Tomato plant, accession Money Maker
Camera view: bottom (45 deg); turntable rotation: 180 degrees
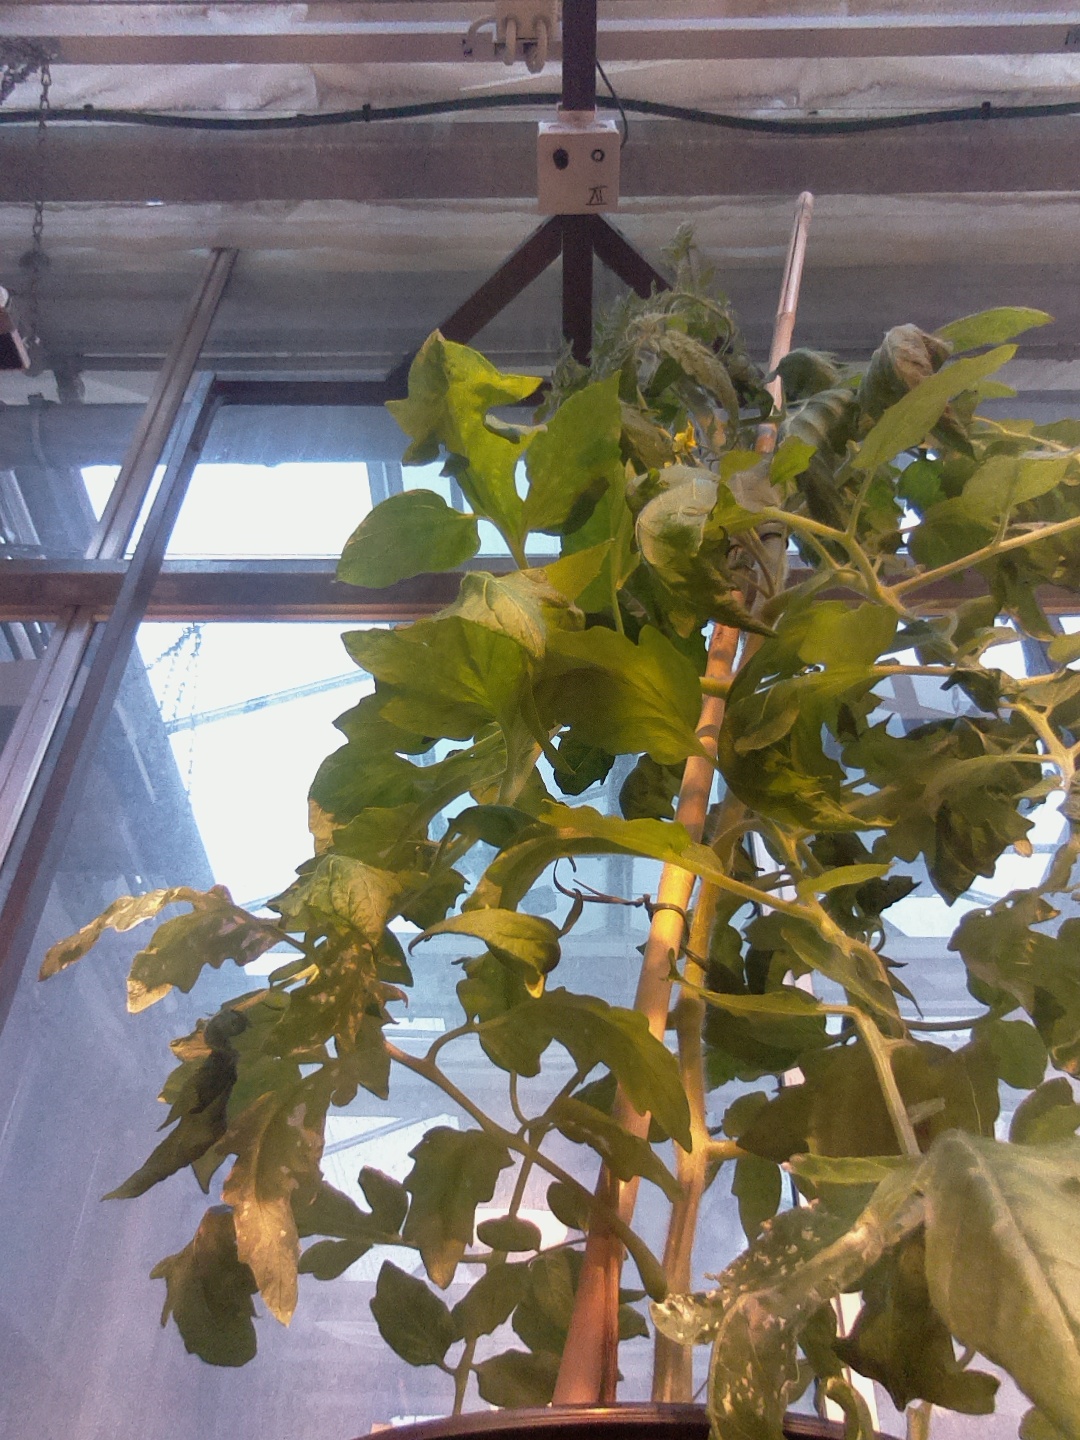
BBCH growth stage 66: Full flowering, 60%-70% of flowers open, more petals falling